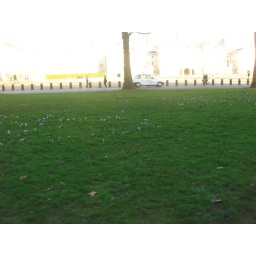
flowers in grass